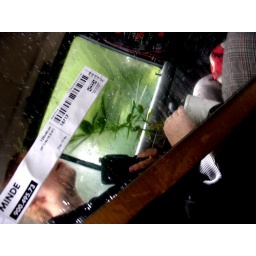
Me in a car next to a mirror on the way home from IKEA